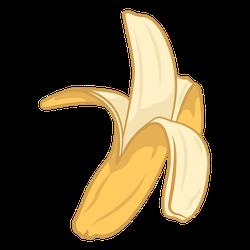
Label: Banana